Apataelurus

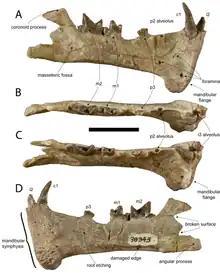
"Diegoaelurus", a related Oxyaenid, had a very similar mouth and tooth structure to "Apataelurus." However, "Diegoaelurus" had a short mandibular flange. Shown here is the holotype of "Diegoaelurus".

Three Oxyaenid genera and four species have thus far been described: "Machaeroides," with species "M. simpsoni" and "M. eothen", "Apataelurus", and "Diegoaelurus." Of the three genera, "Machaeroides" is the most primitive, with very few adaptations to the saber tooth dental form. "Apataelurus" and "Diegoaelurus" are similarly evolved, slightly more derived from "M. eothen". However, "Diegoaelurus" differed with its shorter mandibular flange, suggesting a more specialized carnivorous diet.The cladogram above shows the divergence of the three species.